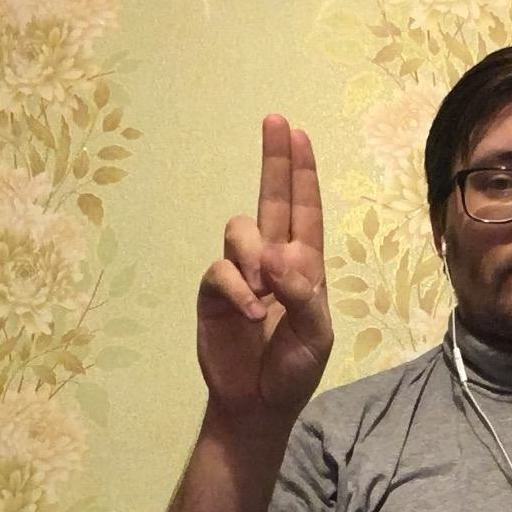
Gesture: two_up